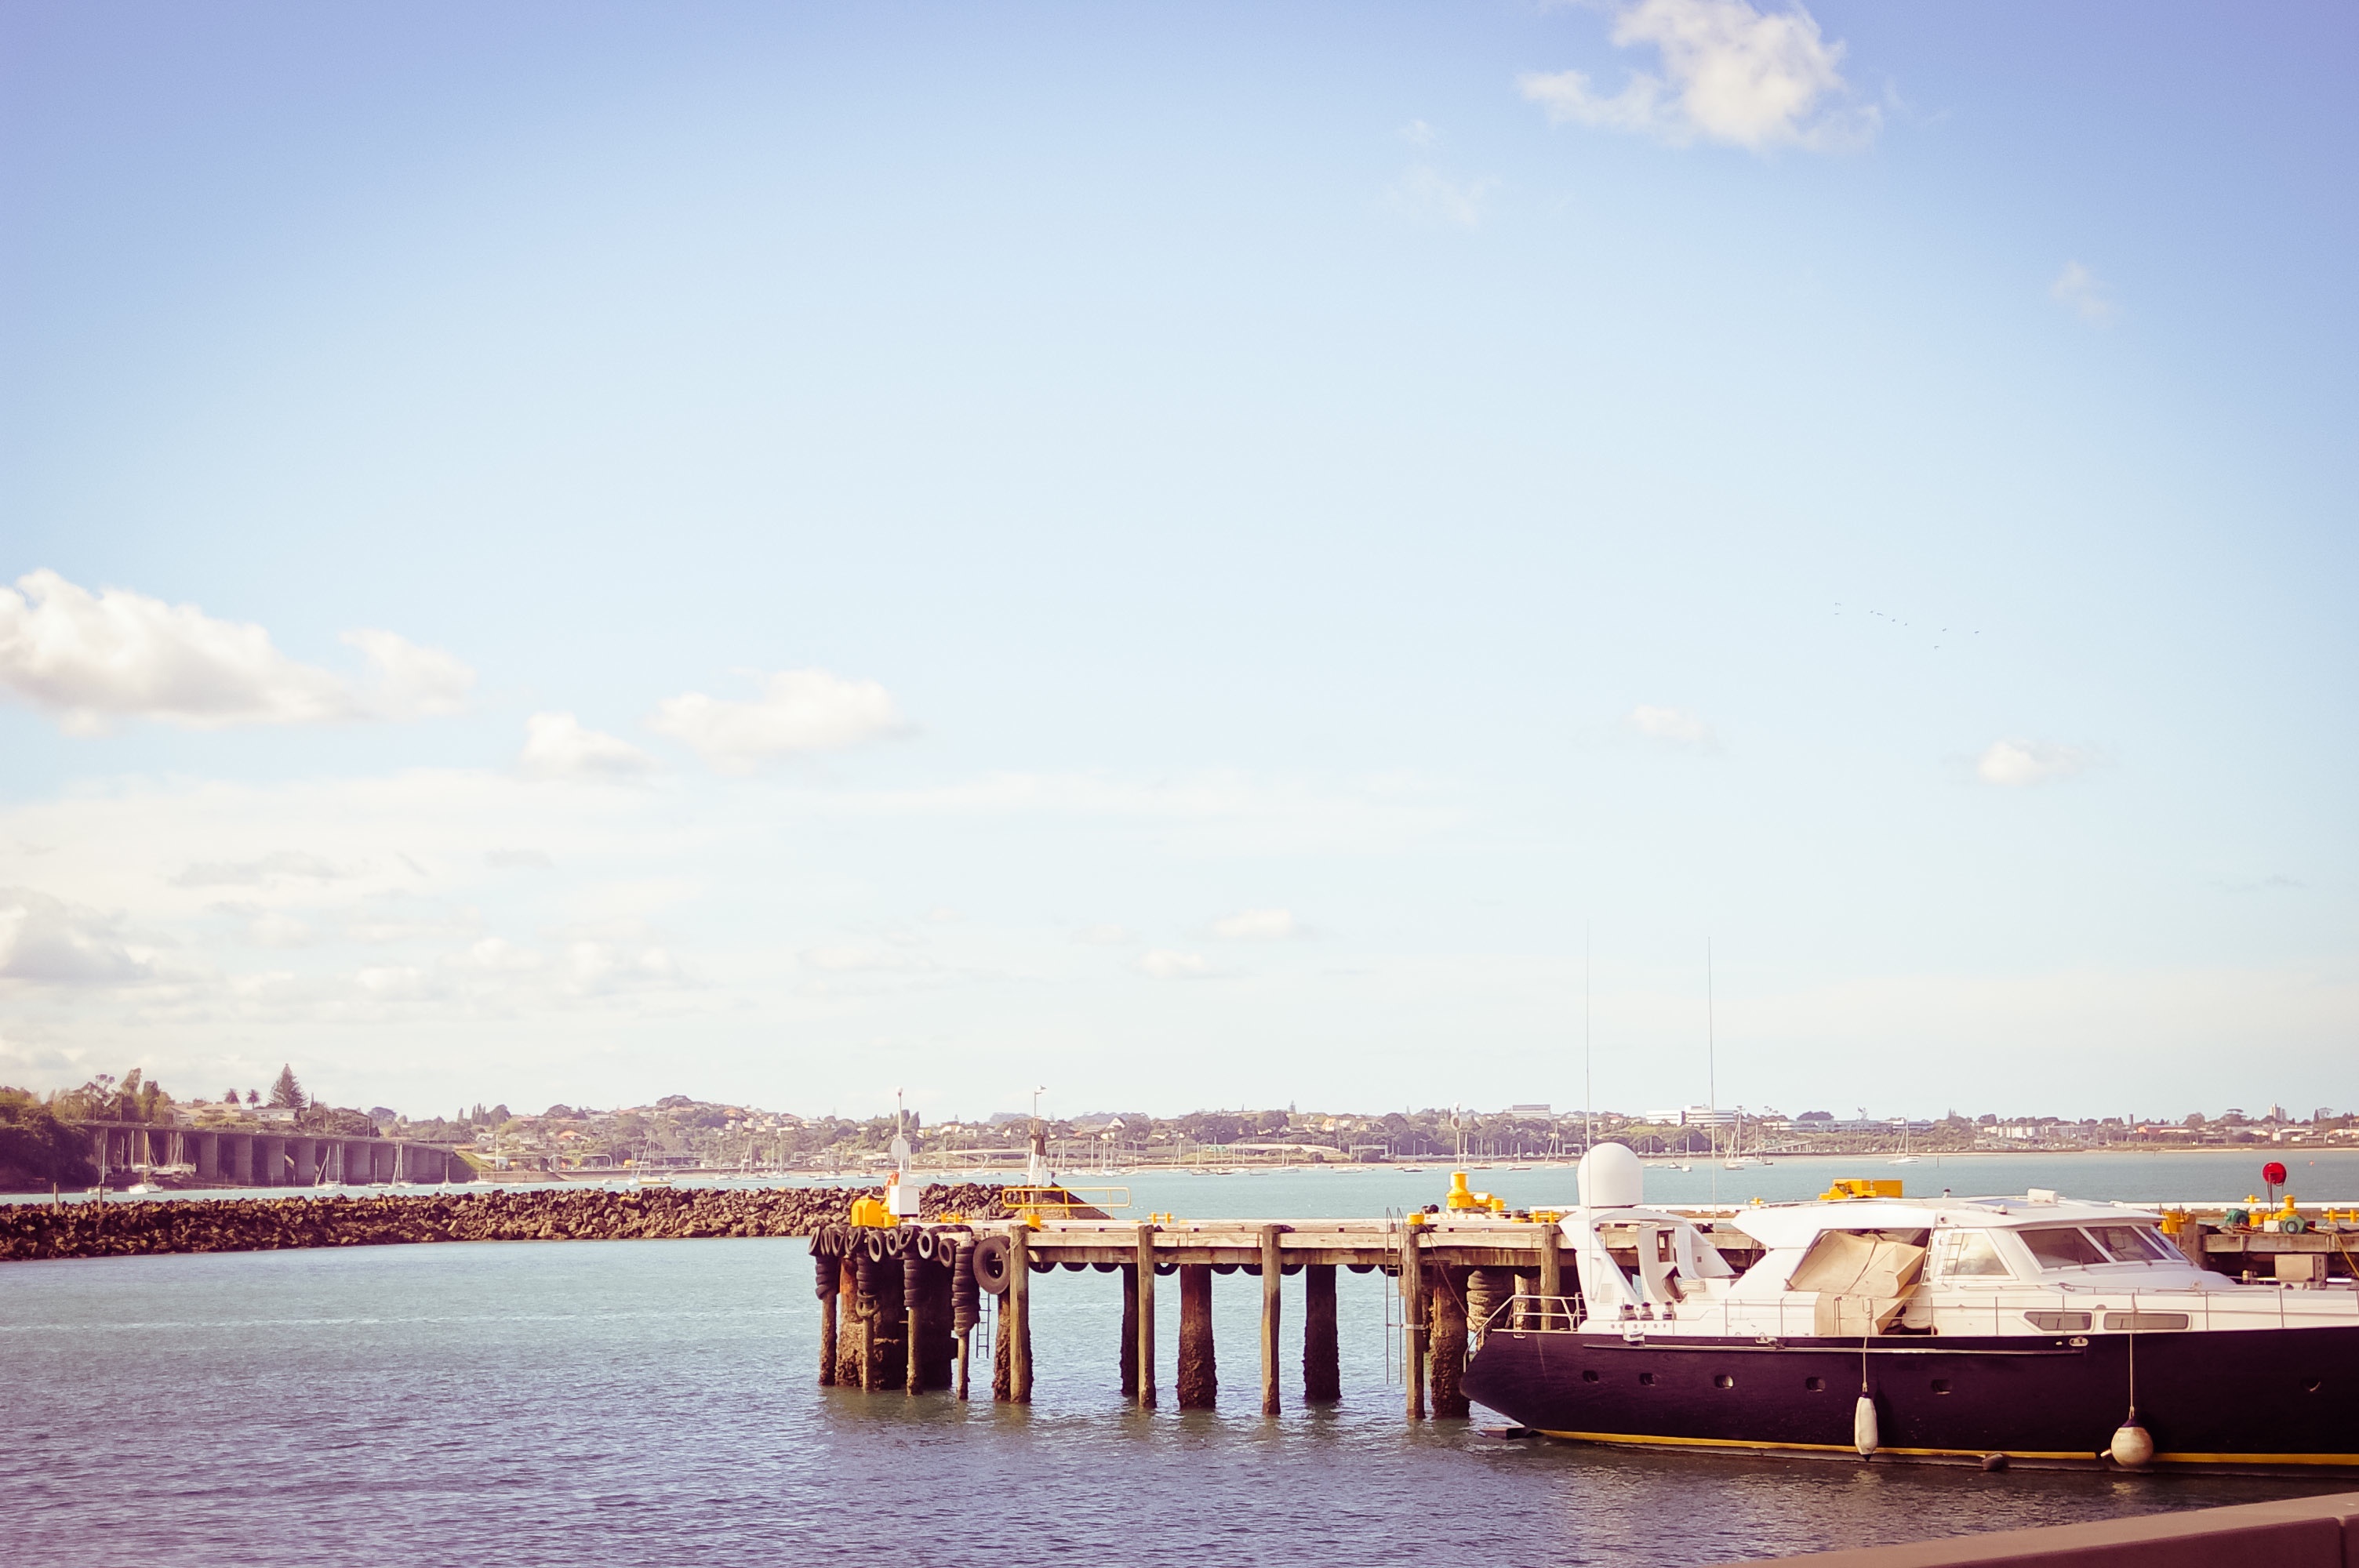
sea, horizon, boat, morning, dusk, evening, reflection, vehicle, bay, waterway, body of water, watercraft